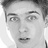
Emotion: surprise